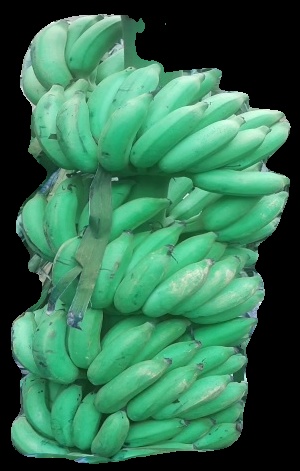
Variety: elakki-bale
Grade: grade1